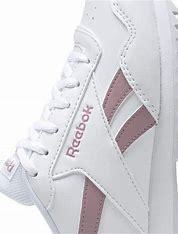
Brand: Reebok
Model: Royal Glide Ripple Clip